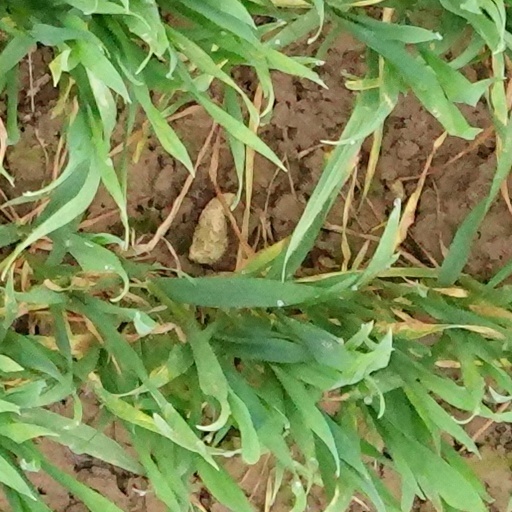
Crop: wheat